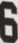
Number: 6